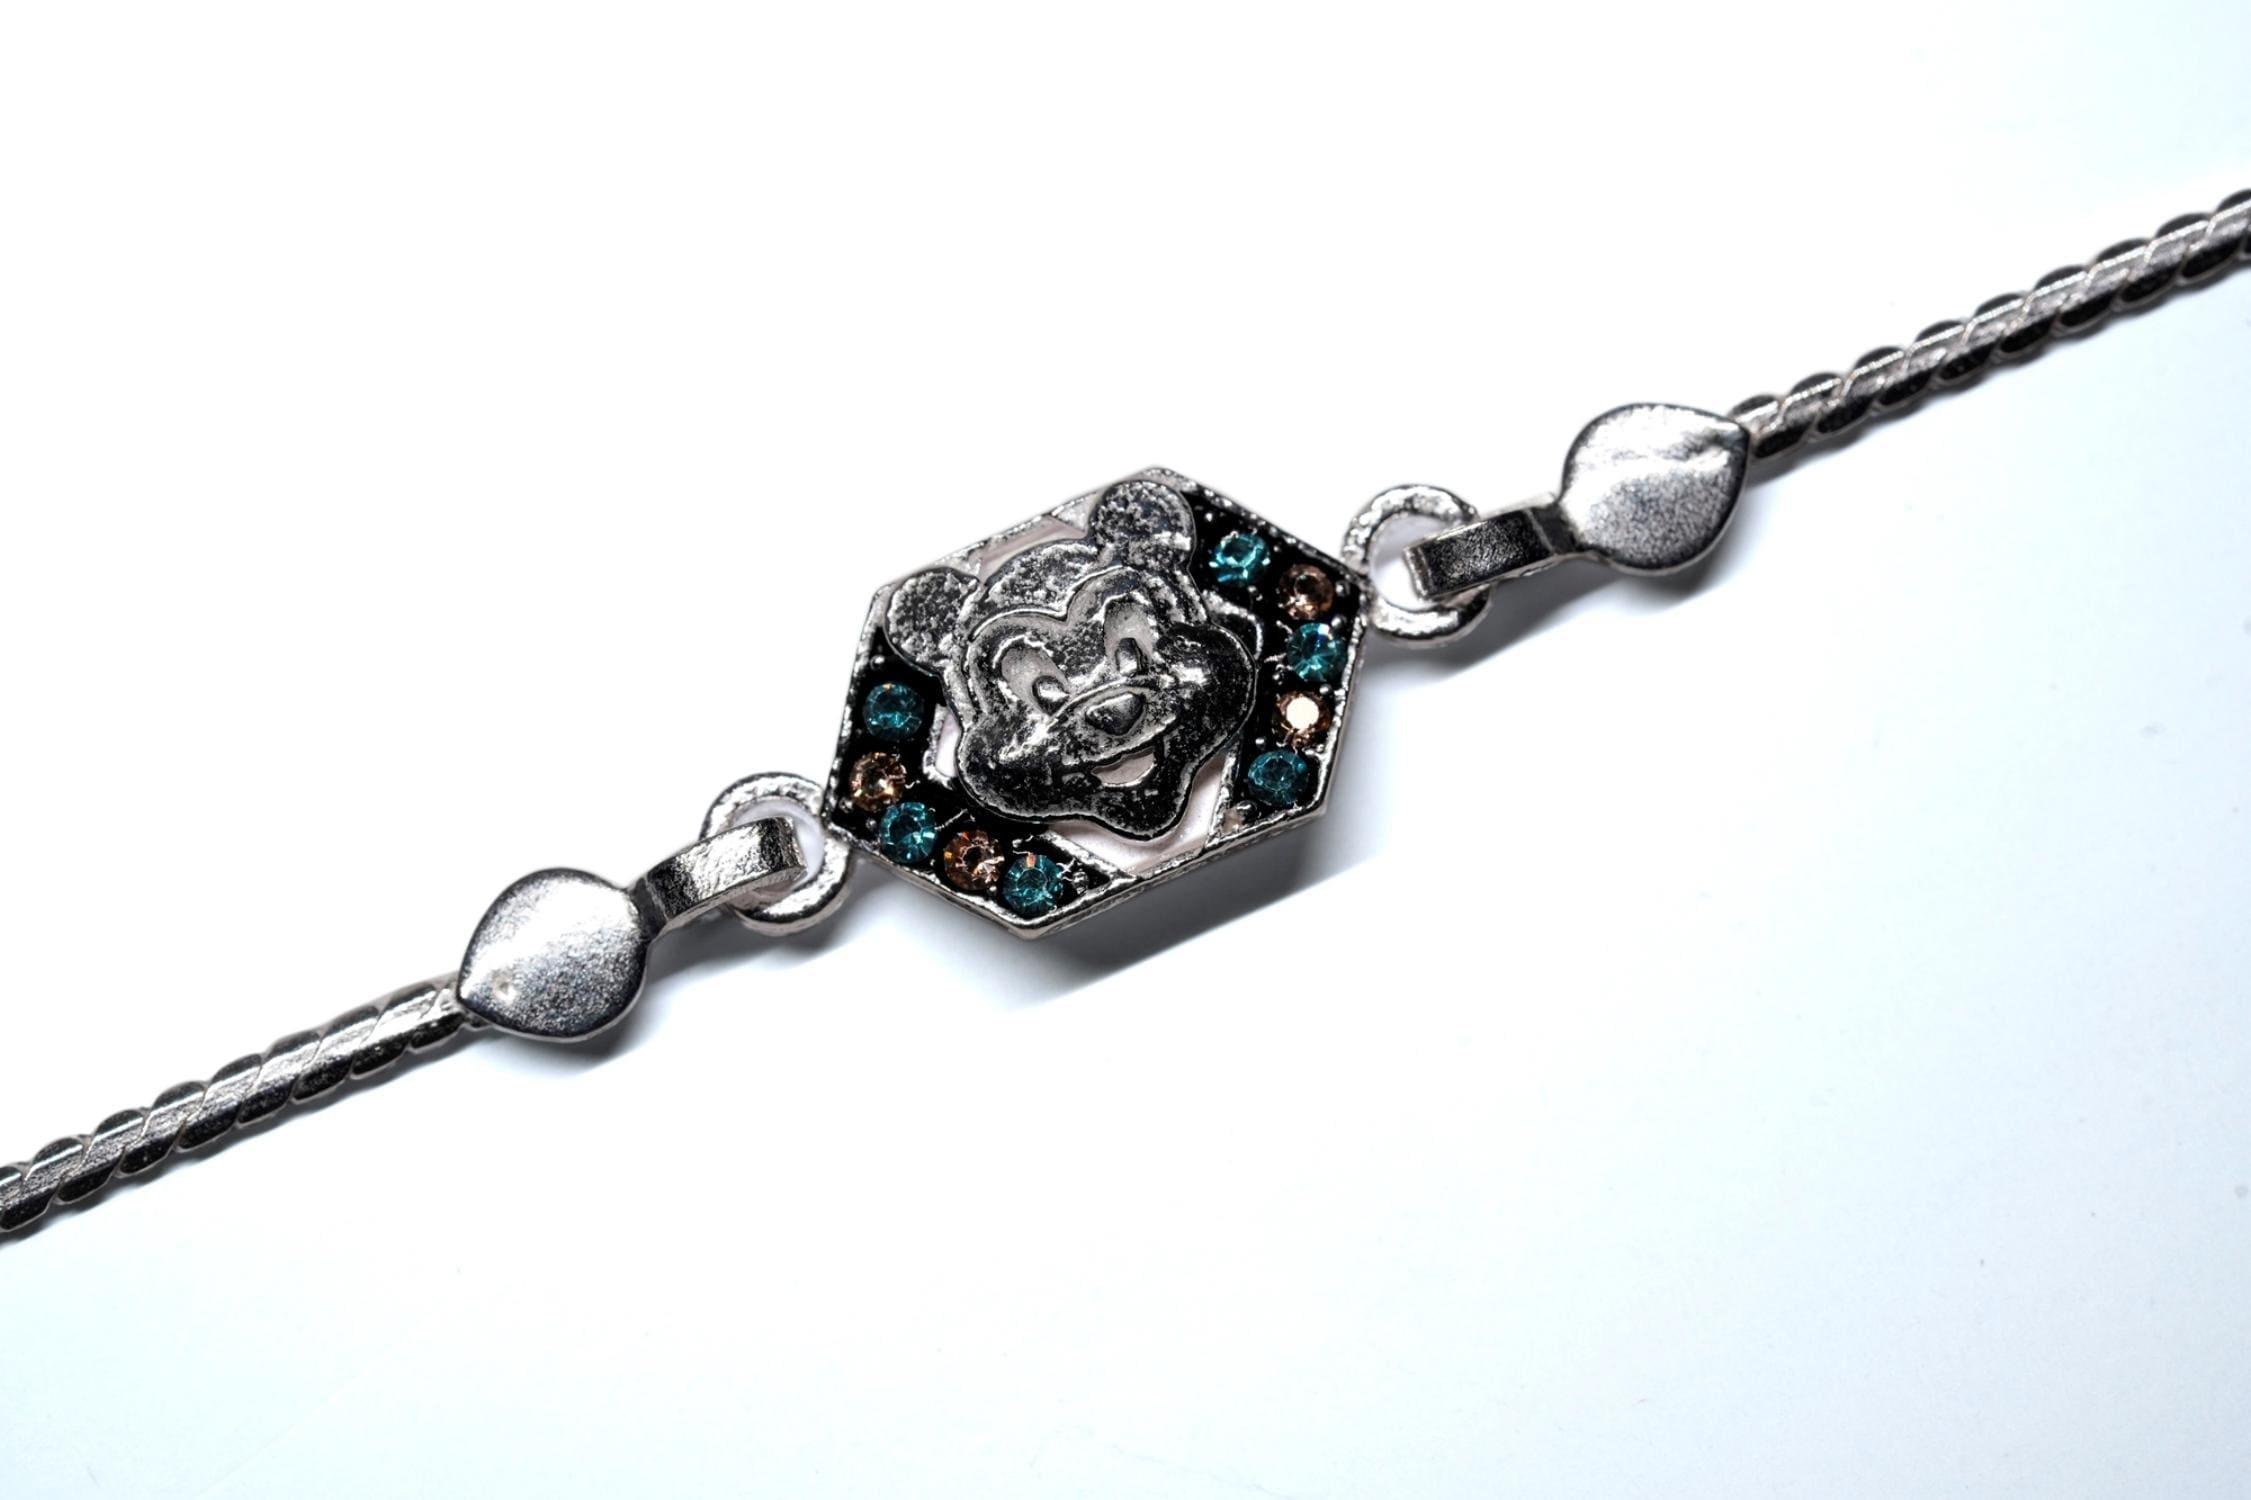
 J H JEWELRY Silver Rakhi For Brother, Rakhi For Bhaiya, Rakhi Gift For Brother  (RAKHI-RFS MIKI S)
Type: Rakhis
Brand: J H JEWELRY
Price: Rs. 899
 Celebrate this special occasion of Raksha Bandhan by tieing this Pack of 5 Multicolour Rakhshabandhan Rakhi around your brothers wrist, praying for his long life and your brother will reciprocate with your favorite gifts.The attractive Combo Set of Gleaming Kundan Rakhis gives it a magical touch. The beads attached to the loose threads enhance the overall look of the rakhi. Raw Materials used are of good quality
Features: Package contains only - festival rakhi, roli chawal and greeting card. Pillow and other decorative item only for decoration,Use this beautiful rakhi for the blessed occasion of rakshabandhan,Gift you brother this wonderful and fabulous looking rakhi this rakshabandhan and express your love in the most amazing way